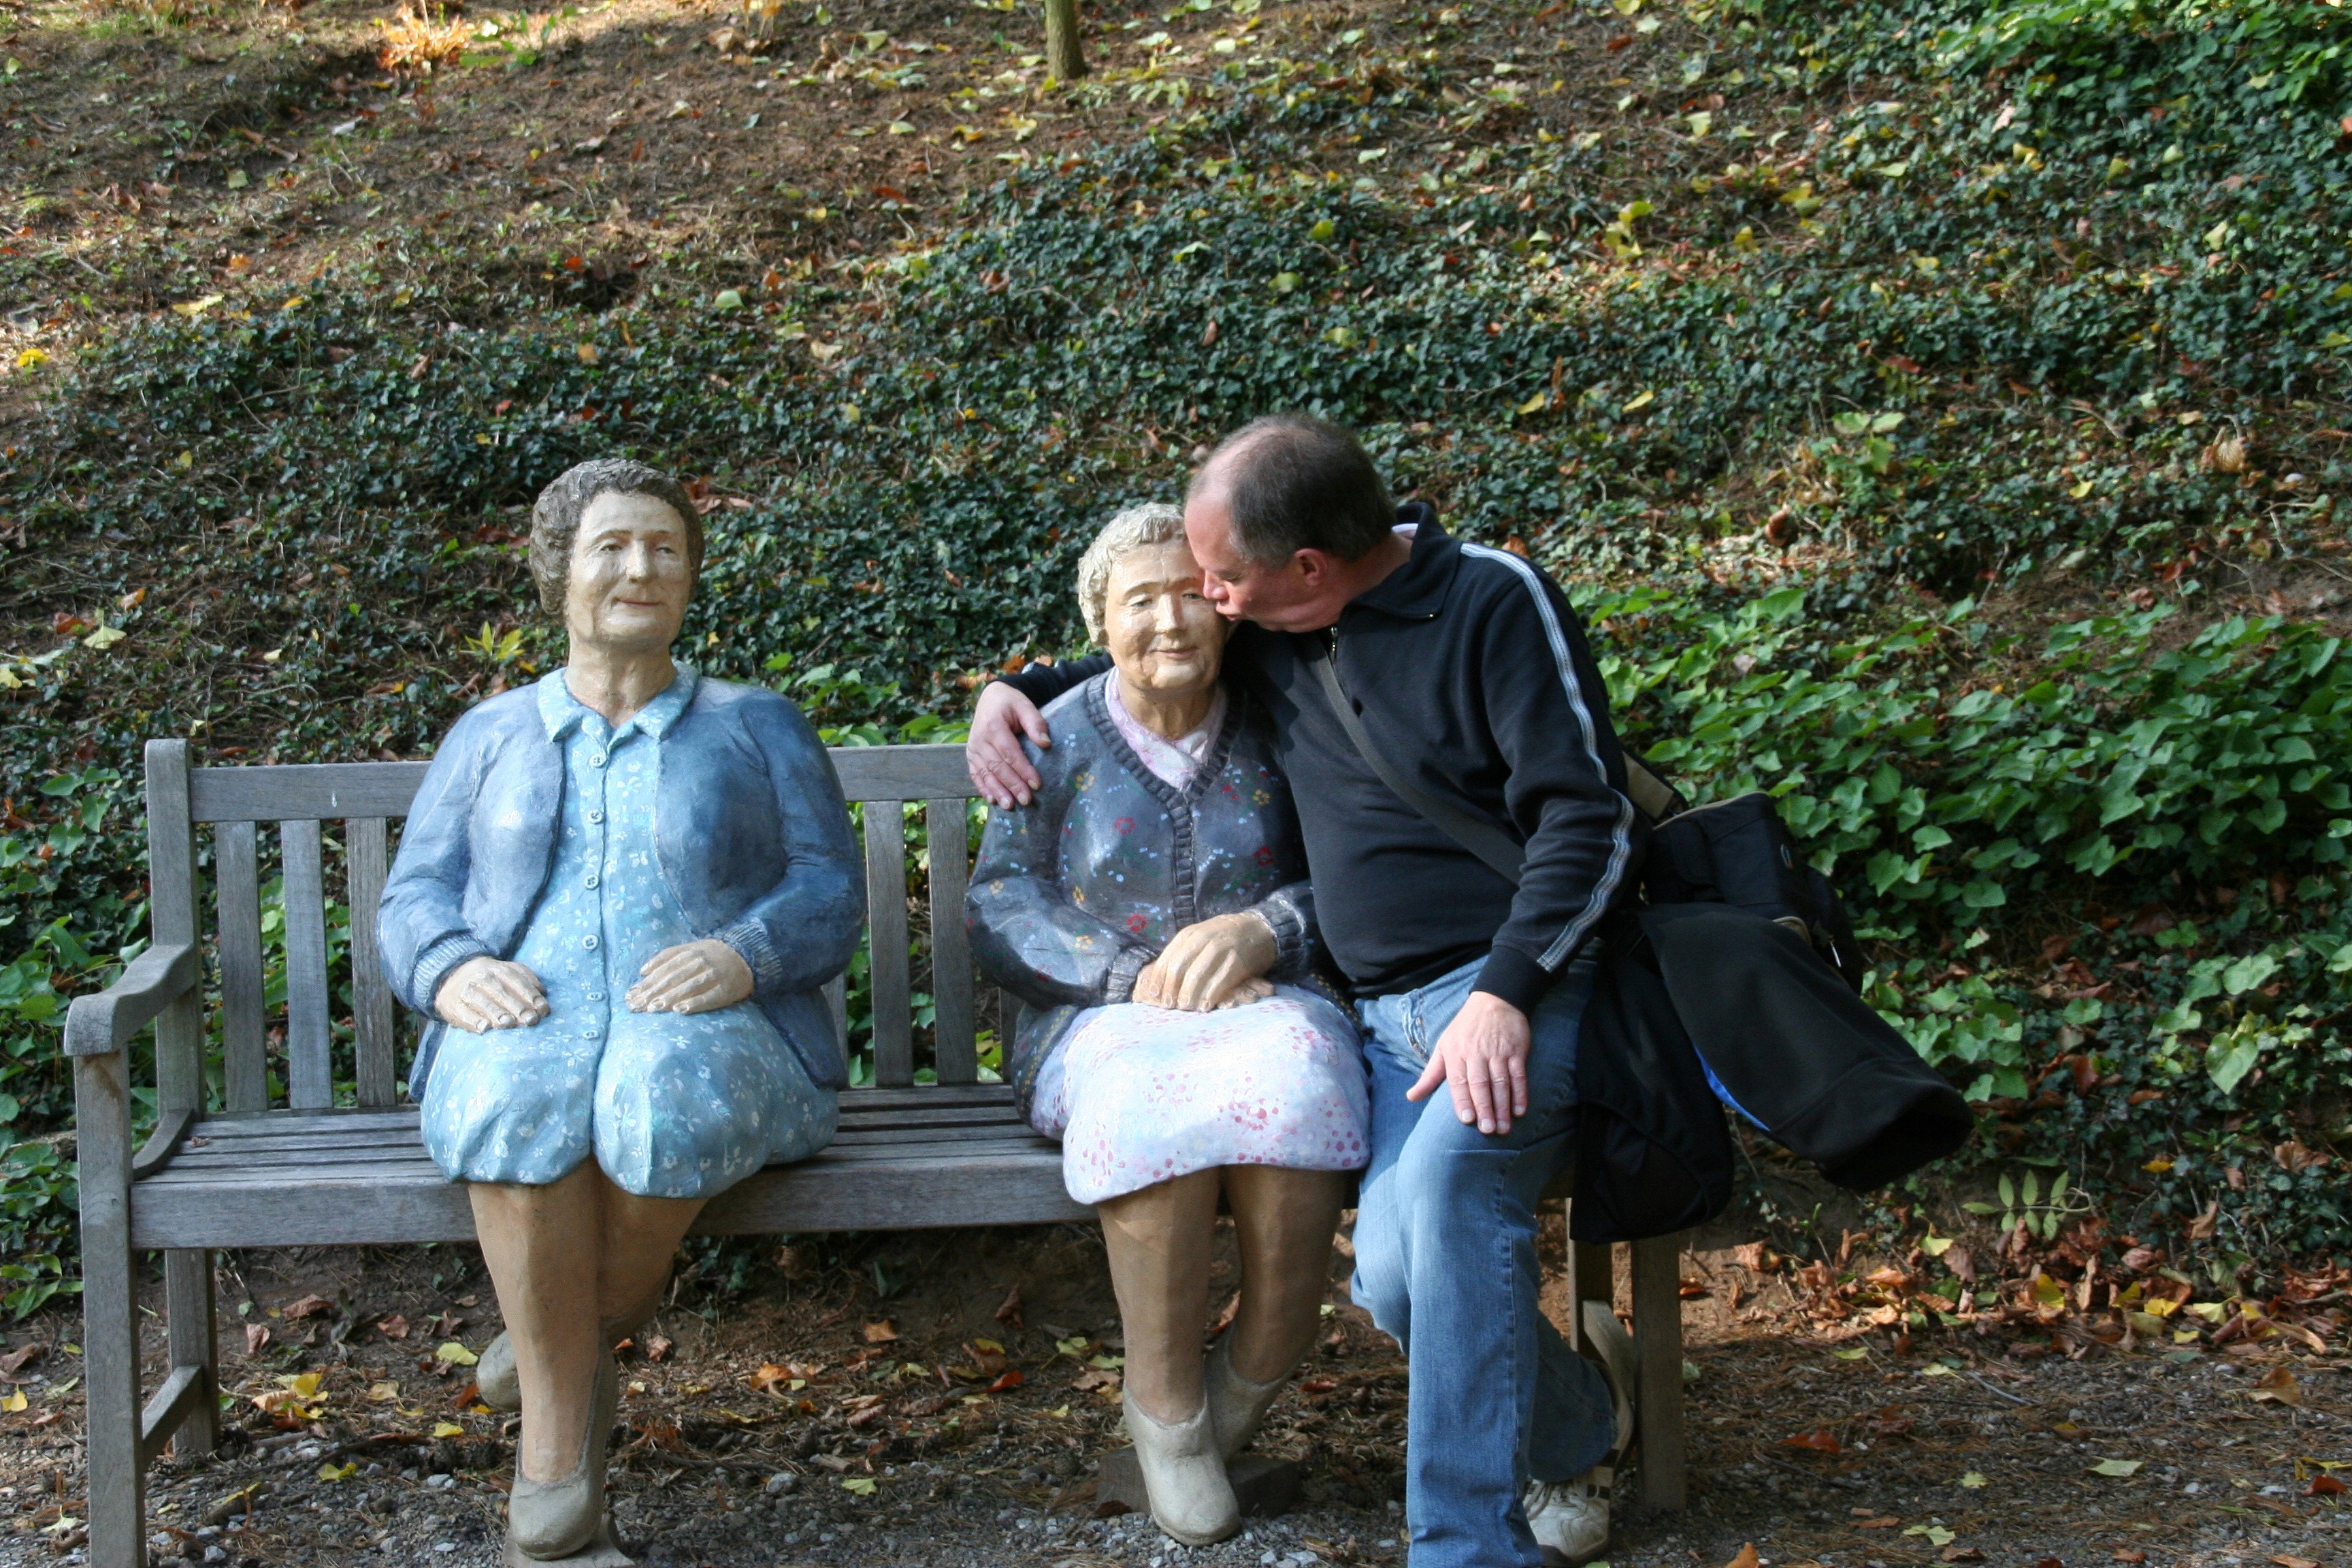
walking, person, people, bench, sitting, autumn, child, human, family, figures, human positions